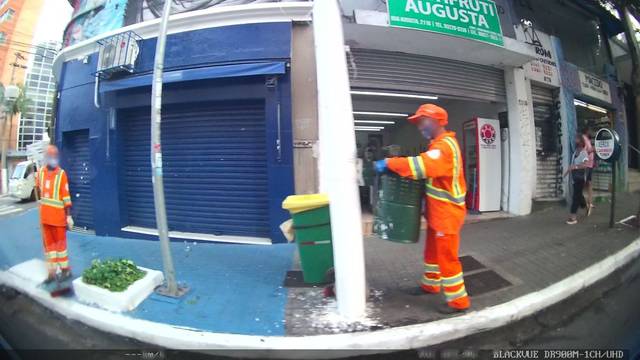
Region: Brazil
Coordinates: -23.561, -46.663